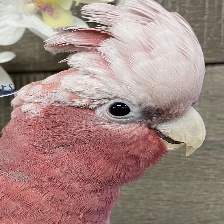
Species: ROSE BREASTED COCKATOO
Scientific name: EOLOPHUS ROSEICAPILLA
ImageNet parent category: sulphur-crested_cockatoo